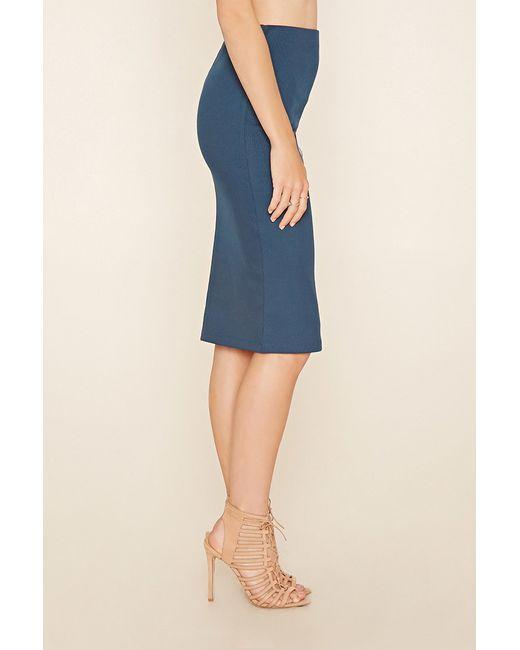
Knielanger blauer Rock für Damen